Johnny Guitar

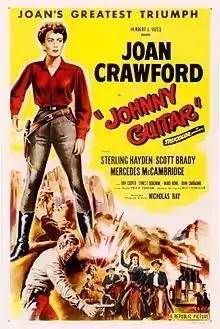
Original theatrical poster

Johnny Guitar is a 1954 American independent Western film directed by Nicholas Ray and starring Joan Crawford, Sterling Hayden, Mercedes McCambridge, Ernest Borgnine, and Scott Brady. It was produced and distributed by Republic Pictures. The screenplay was adapted from a novel of the same name by Roy Chanslor.